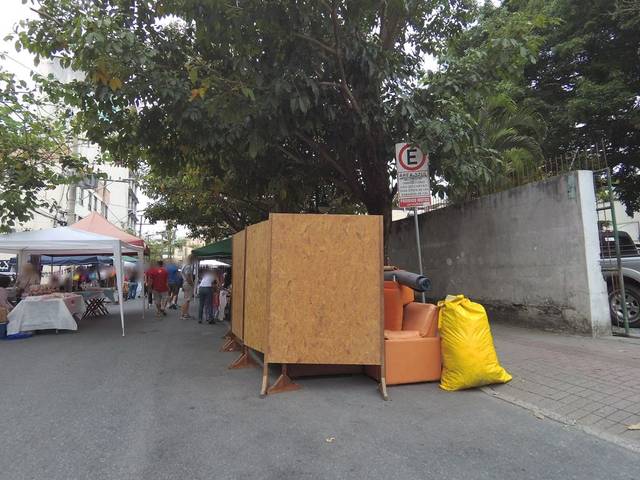
Region: Brazil
Coordinates: -26.921, -49.065